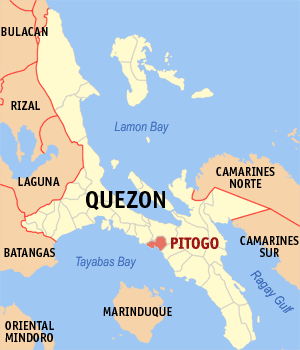
Pitogo est une municipalité de la province de Quezon, aux Philippines.